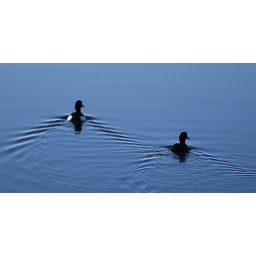
Some more water birds. The sky is absolutely totally blue. No cloud in sight.